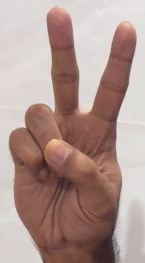
ASL sign: V